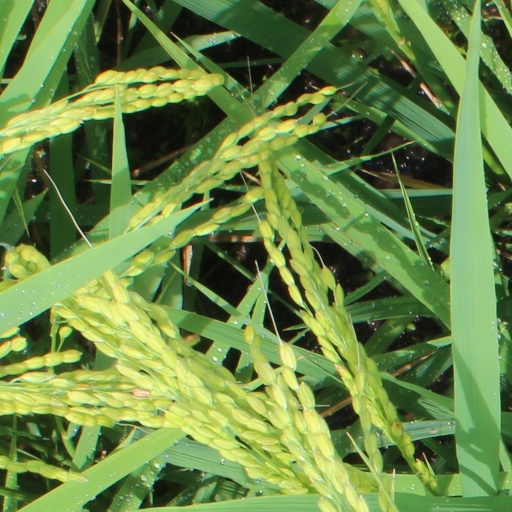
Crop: rice